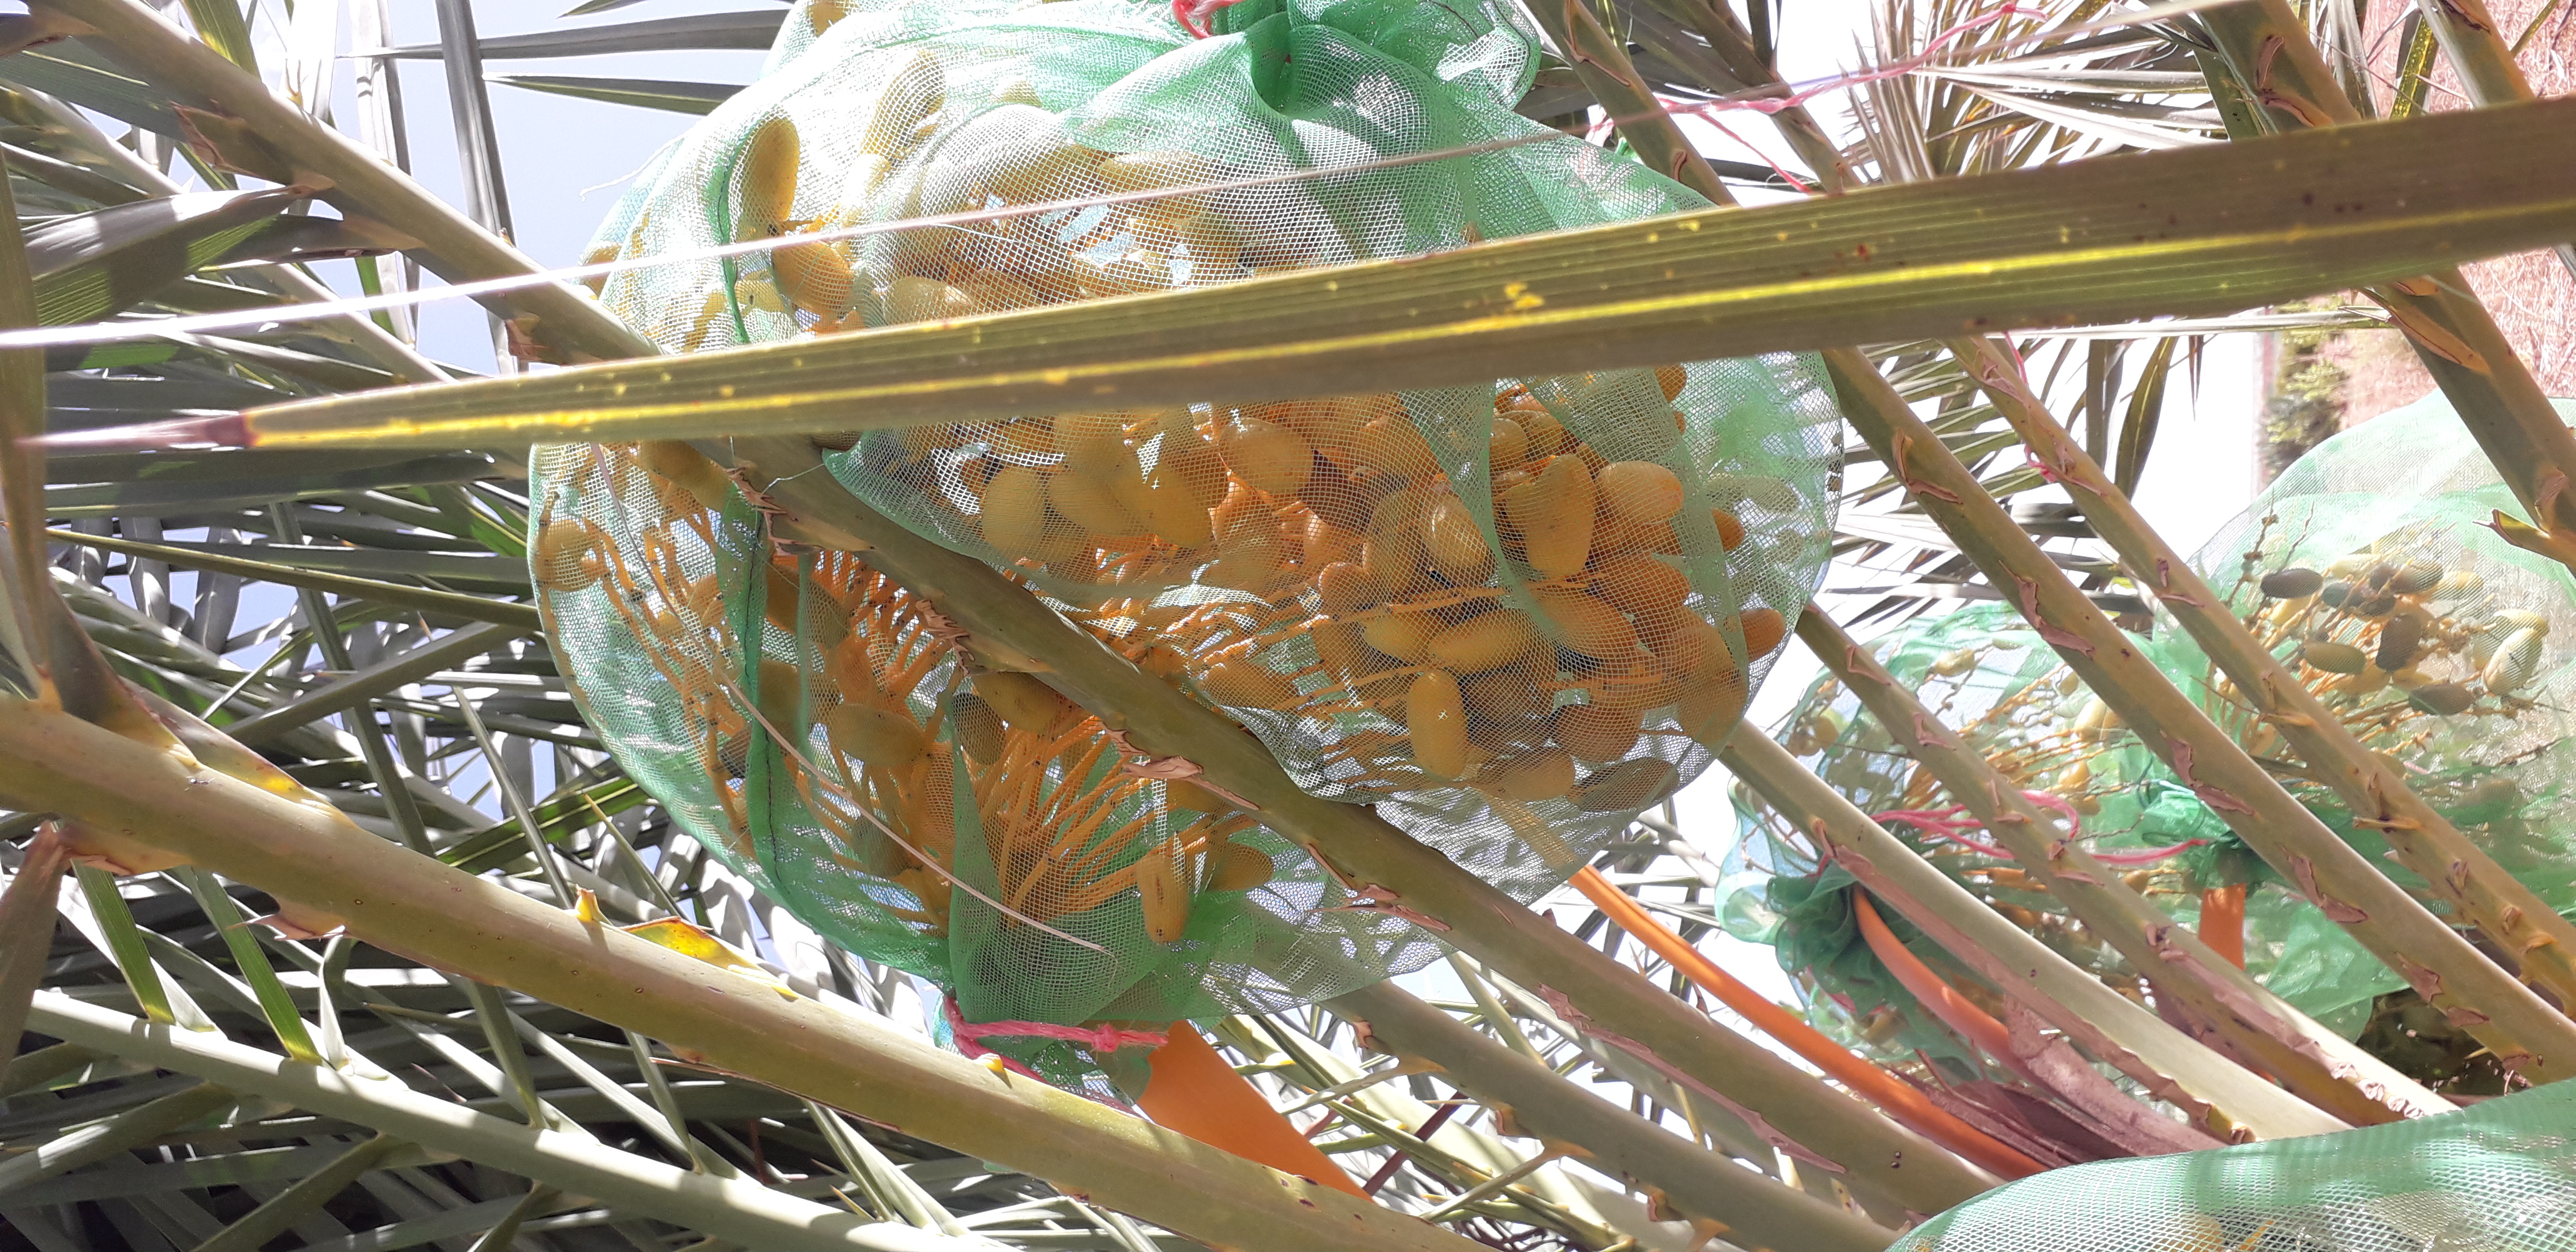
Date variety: kholt